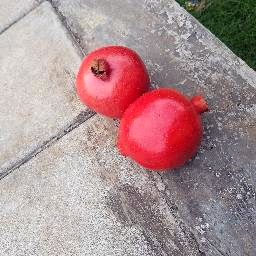
Fruit: Pomegranate
Quality: Good